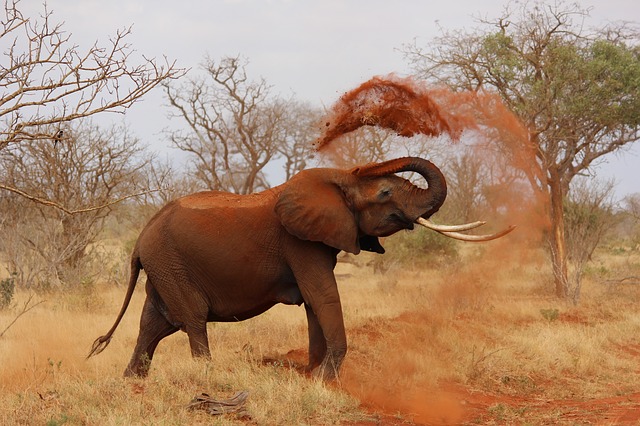
Label: elefante